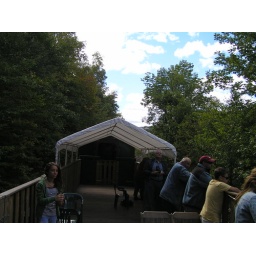
View from open car on train ride North Creek to and from Riparius, NY, in the Adirondacks.